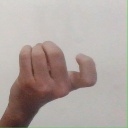
अक्षर: ज